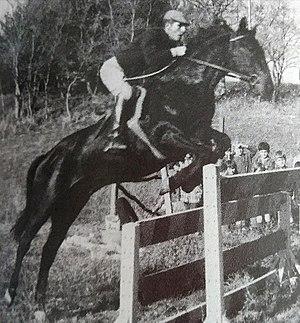
Louis Délieux sur Lutteur B (furioso) en 1963 dans sa carrière d'entraînement du Plapé devant une classe de primaire du village d'Endoufielle (32)
Louis Délieux est un cavalier de saut d'obstacles, agriculteur et éleveur équestre gersois. Il relance notamment, avec Jean De Saint Pastou de Bonrepaux, la race Anglo-arabe dans le Sud-Ouest de la France.